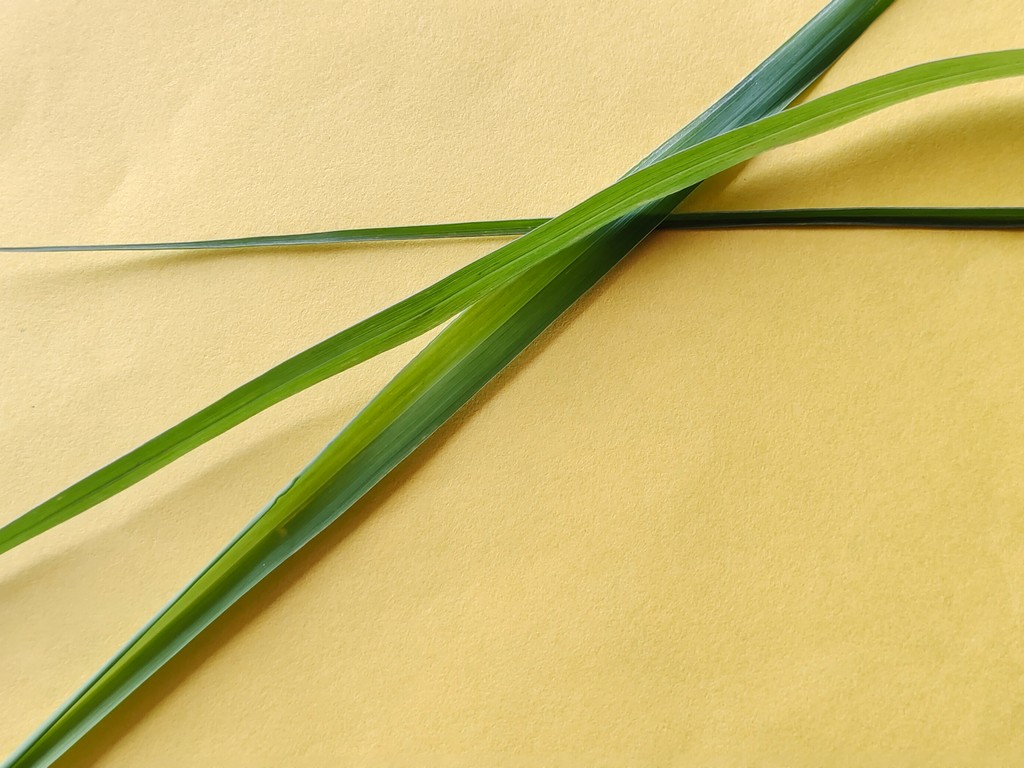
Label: Healthy